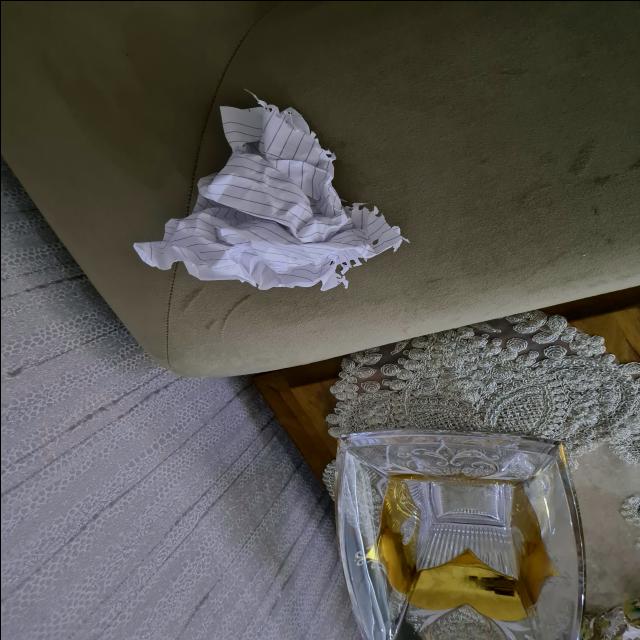
Label: tissues